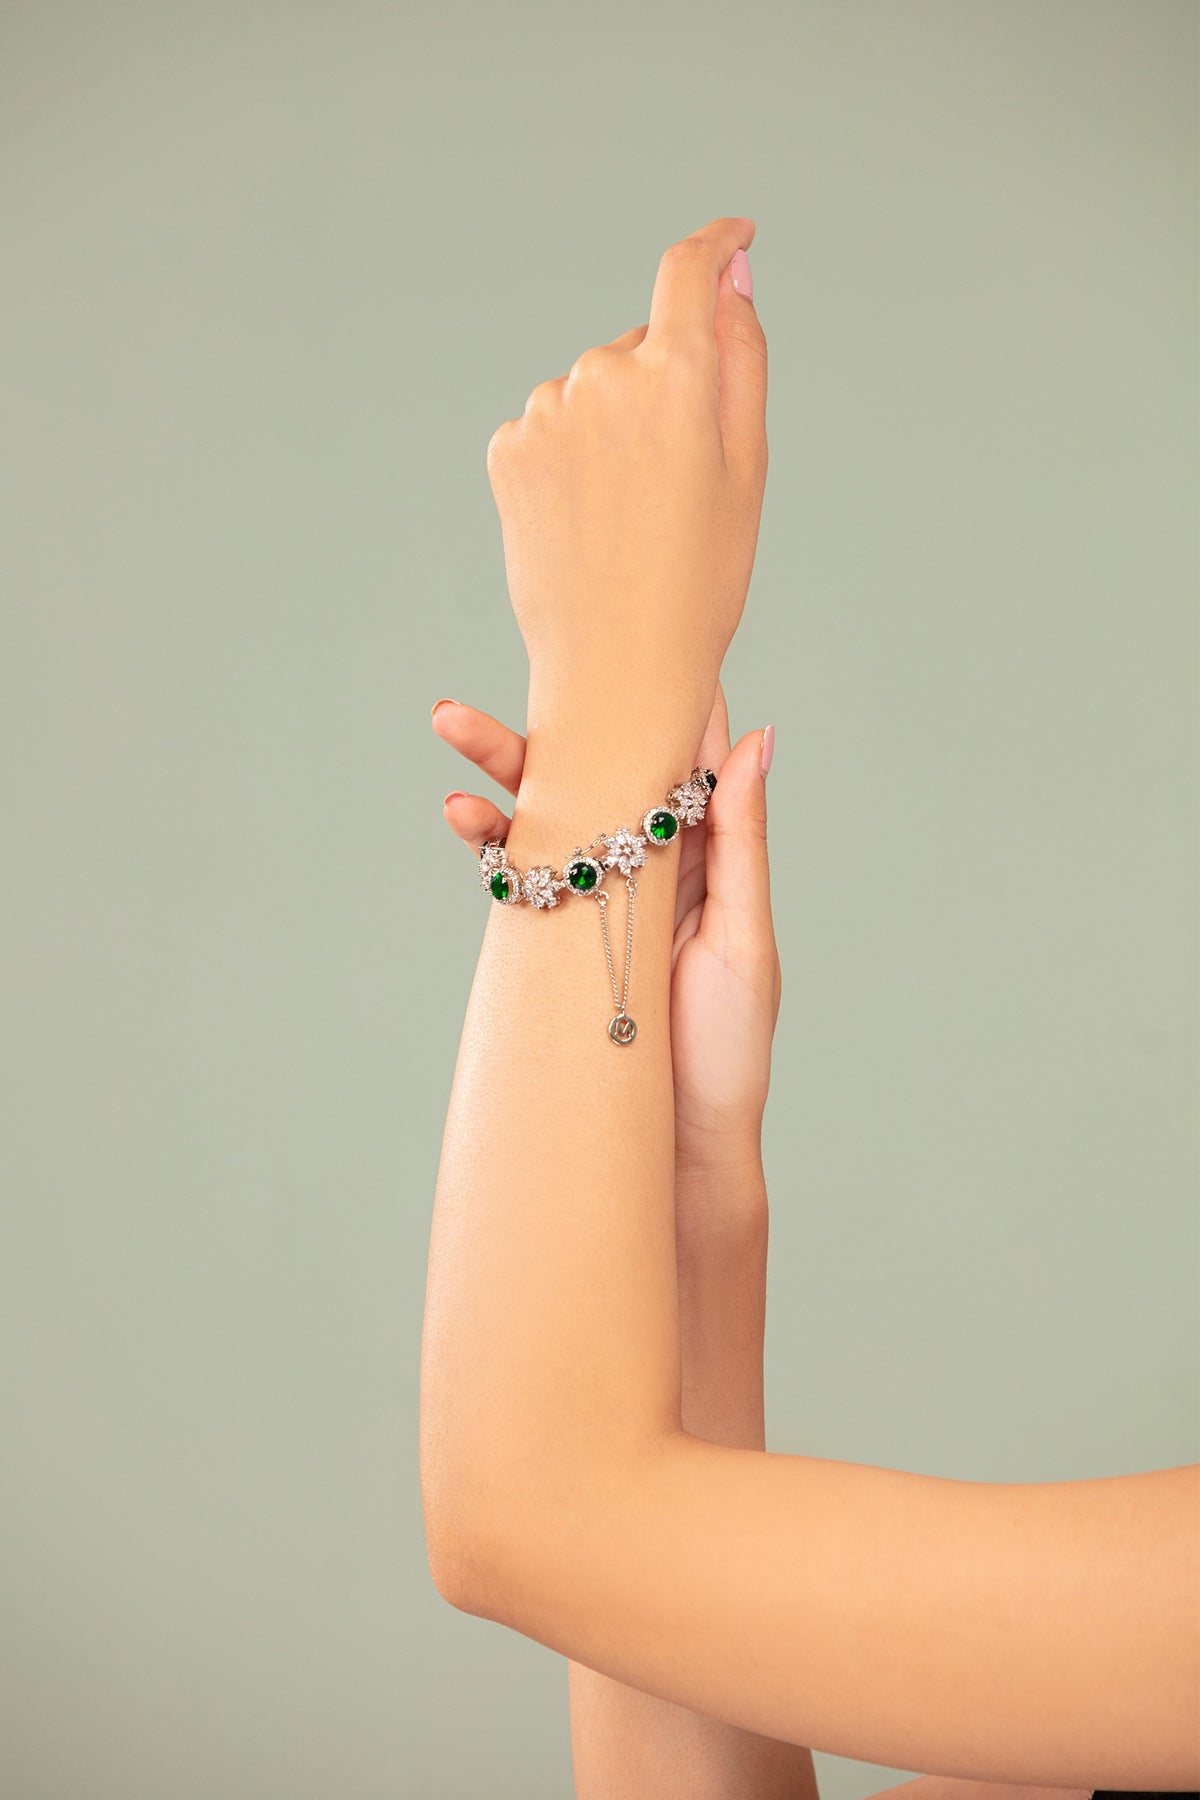
green silver bracelet with green stone and silver cross